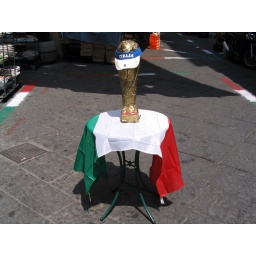
This was in the middle of the market street in Sorrento the day after Italy won the World Cup.